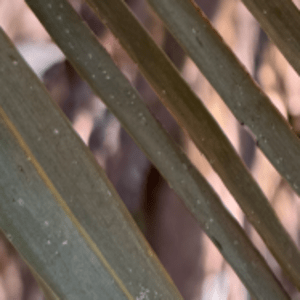
Label: Rachis Blight